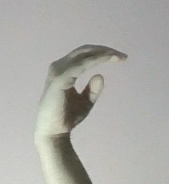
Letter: jeem